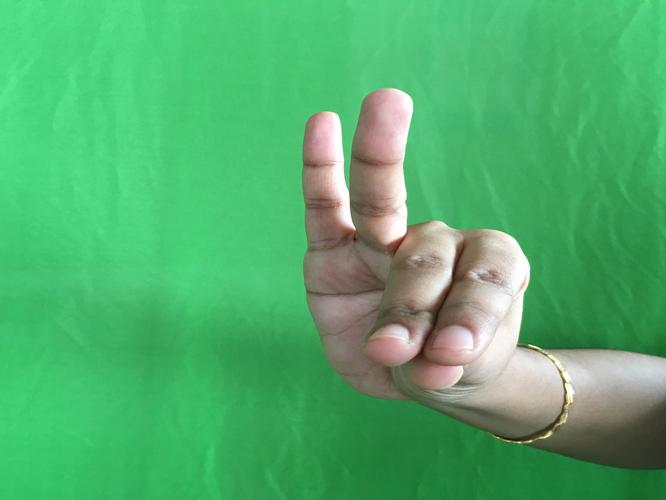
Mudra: Katakamukha_1
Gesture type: single_hand